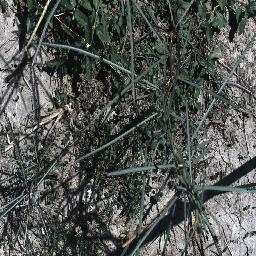
Label: parkinsonia